College of Saint Benedict and Saint John's University

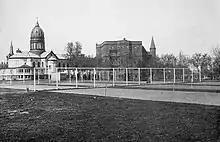
Tennis courts, 1918

The College of Saint Benedict opened in 1913, with six students enrolled, and grew out of St. Benedict's Academy, which was founded by Saint Benedict's Monastery in 1889. The Benedictine community incorporated CSB in 1961.